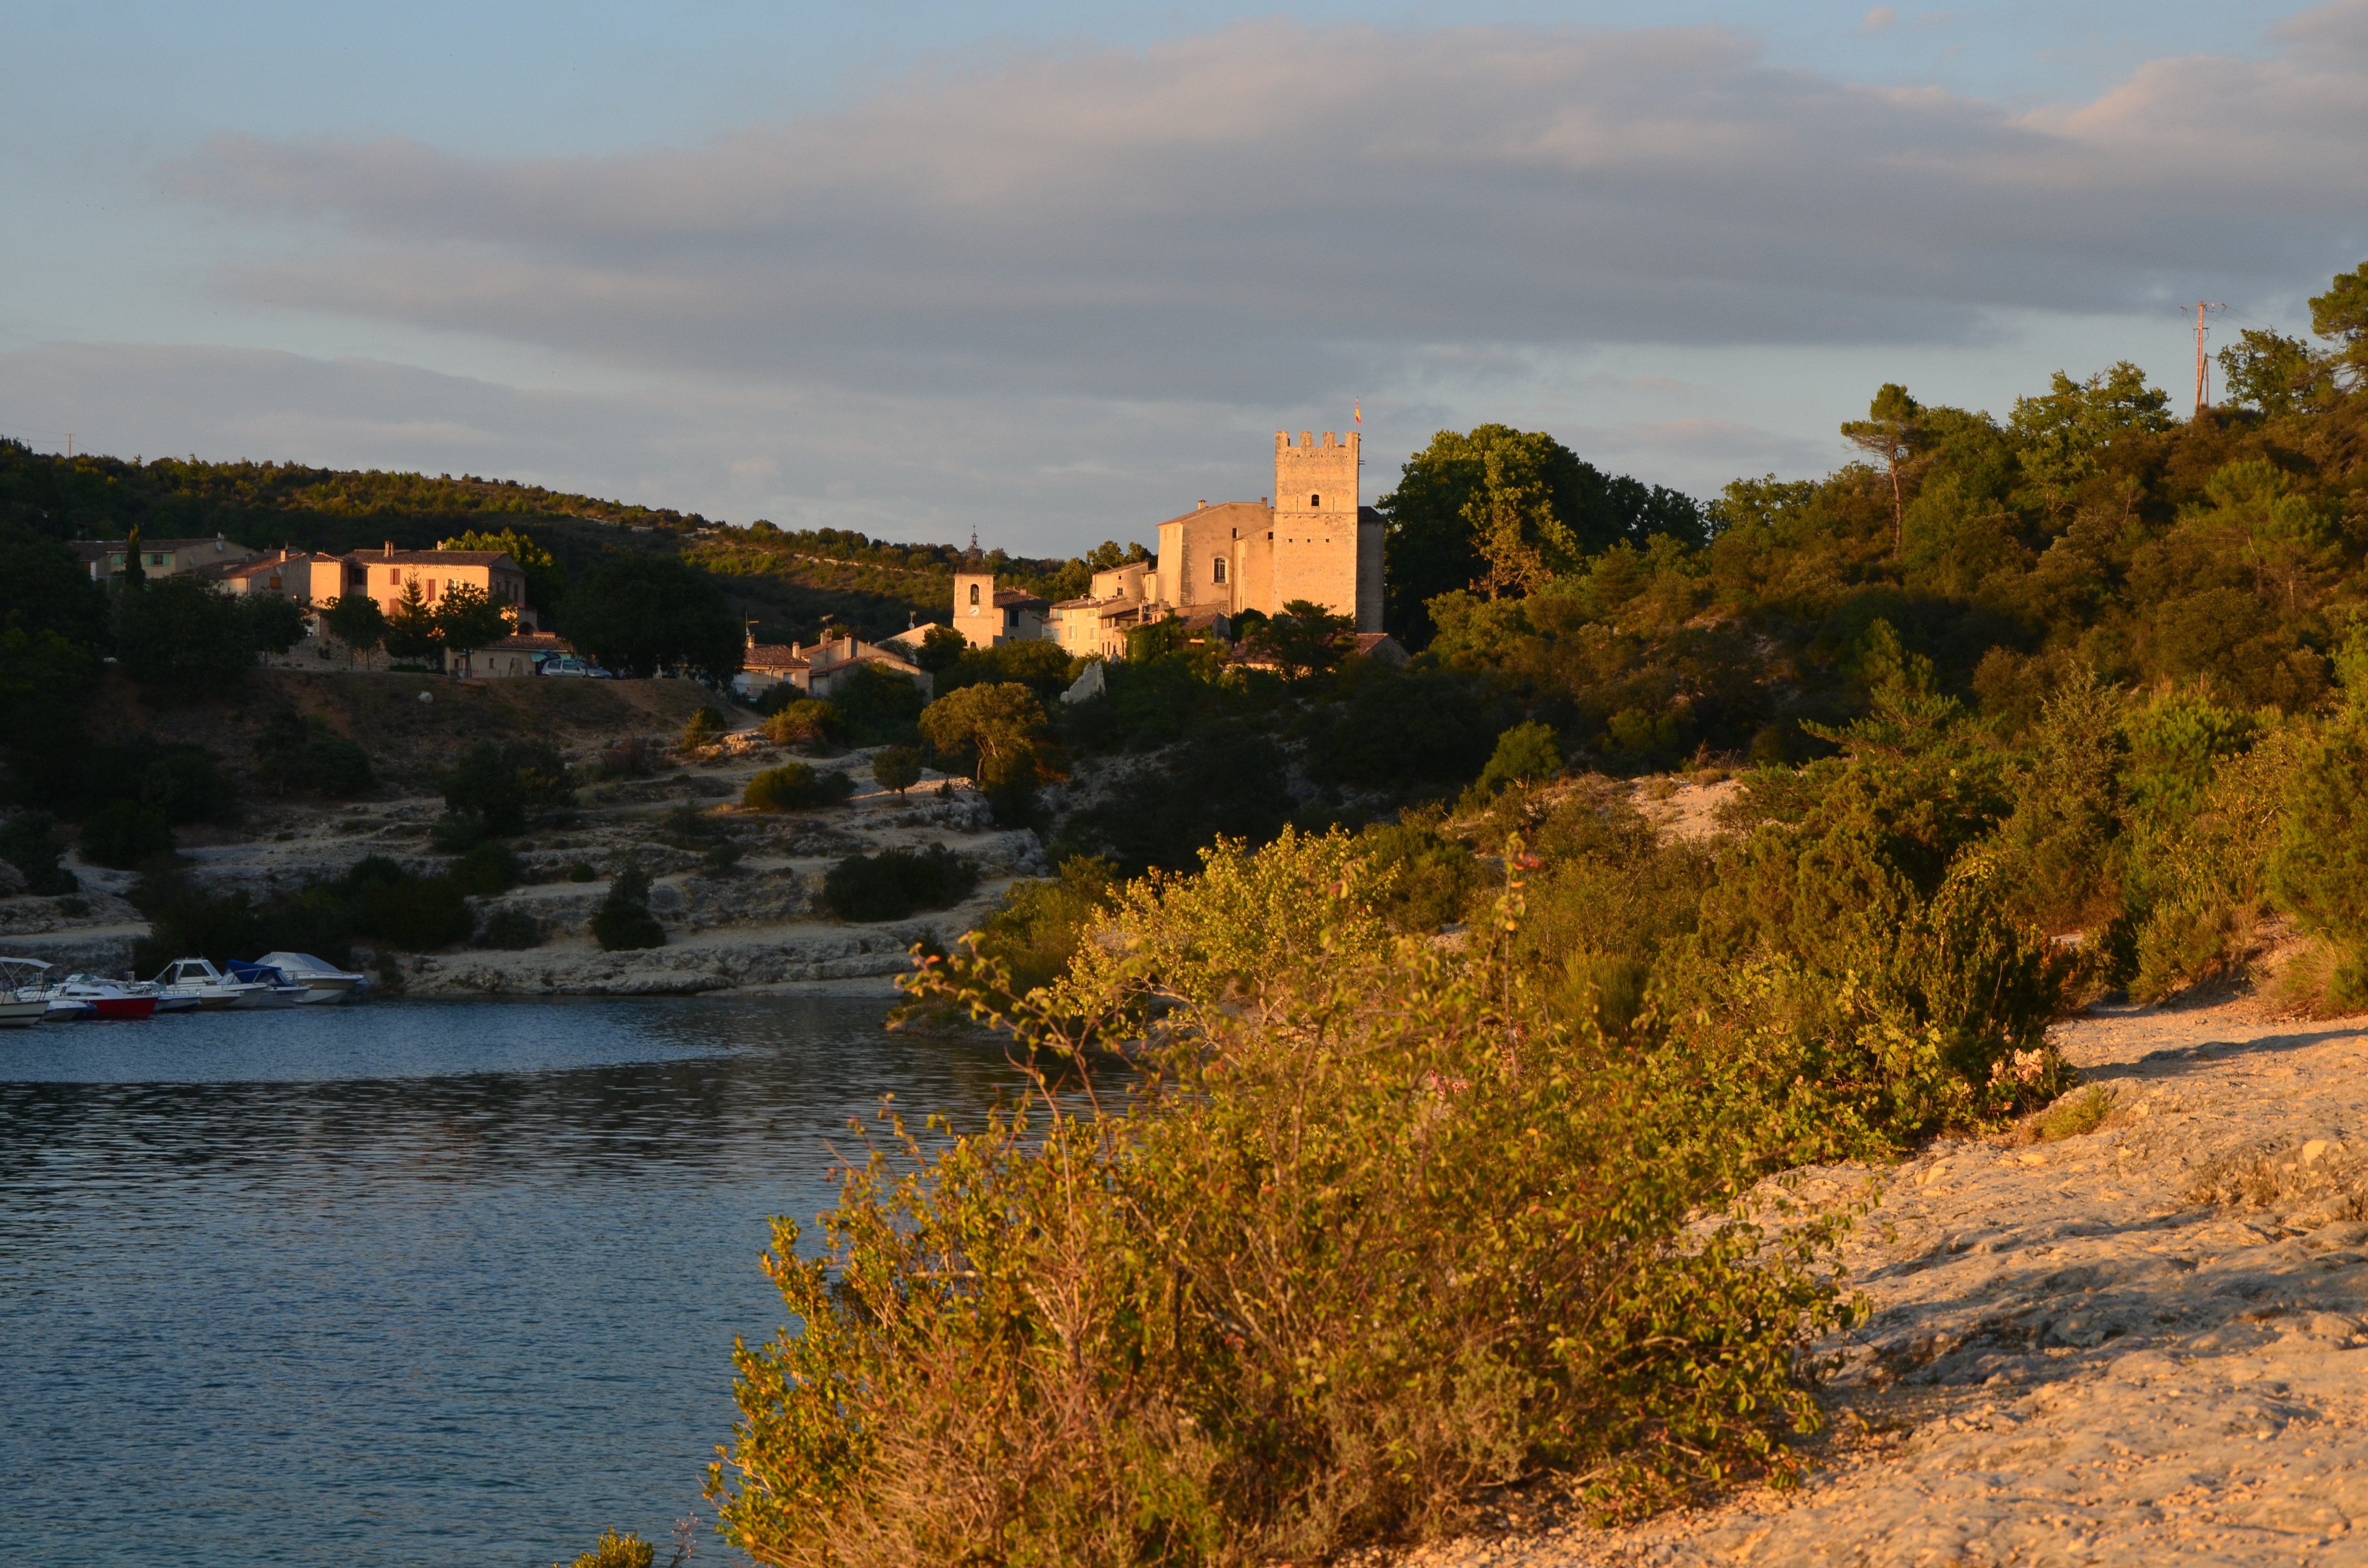
landscape, sea, coast, tree, water, forest, mountain, sunset, morning, hill, shore, lake, river, cliff, evening, autumn, park, castle, reservoir, terrain, season, waterway, body of water, provence, abendstimmung, morning sun, rural area